Nauru Police Force

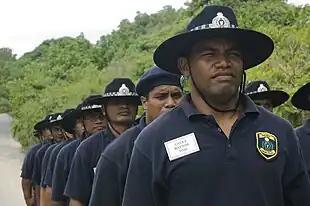
Nauru Cadet Police training in 2007.

The Nauru Police Force has the following ranks, modeled after the Australian Federal Police: